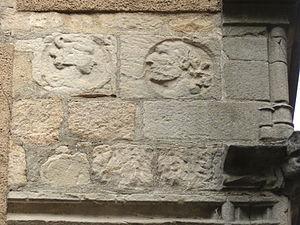
Hôtel Pagès de Pourcarès - Portraits de Douce de Thomassy et François Hérail Pagès de Pourcarès, sur la façade de la maison.
La maison du Viguier est une maison située dans la rue de la Ville à Meyrueis, dans le département de la Lozère en France.